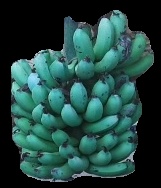
Variety: pachbale
Grade: grade3